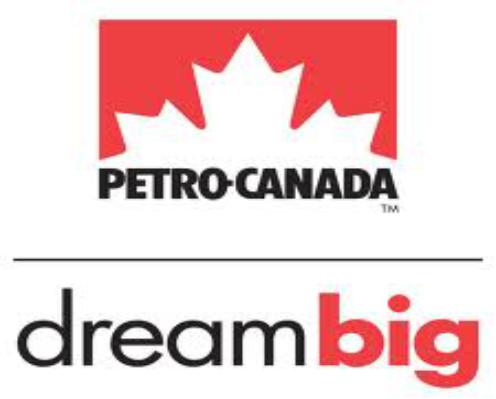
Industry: Transportation